Spring Triangle

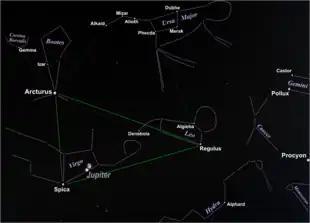

The Spring Triangle is an astronomical asterism involving an imaginary triangle drawn upon the celestial sphere, with its defining vertices at Arcturus, Spica, and Regulus. This triangle connects the constellations of Boötes, Virgo, and Leo. It is visible in the evening rising in the southeastern sky of the Northern Hemisphere between March and May and setting until August, while at morning rising and setting from November to the end of February.